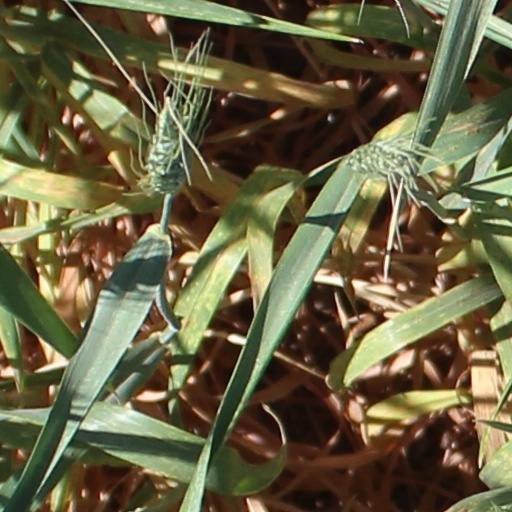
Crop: wheat